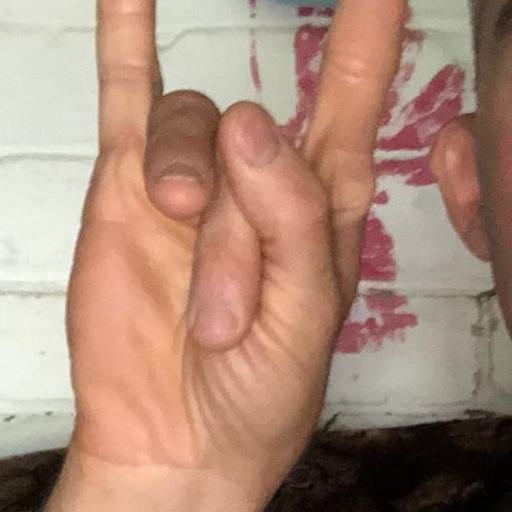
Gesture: rock